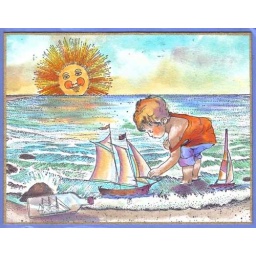
Girl with a sailboat and a ship in a bottle